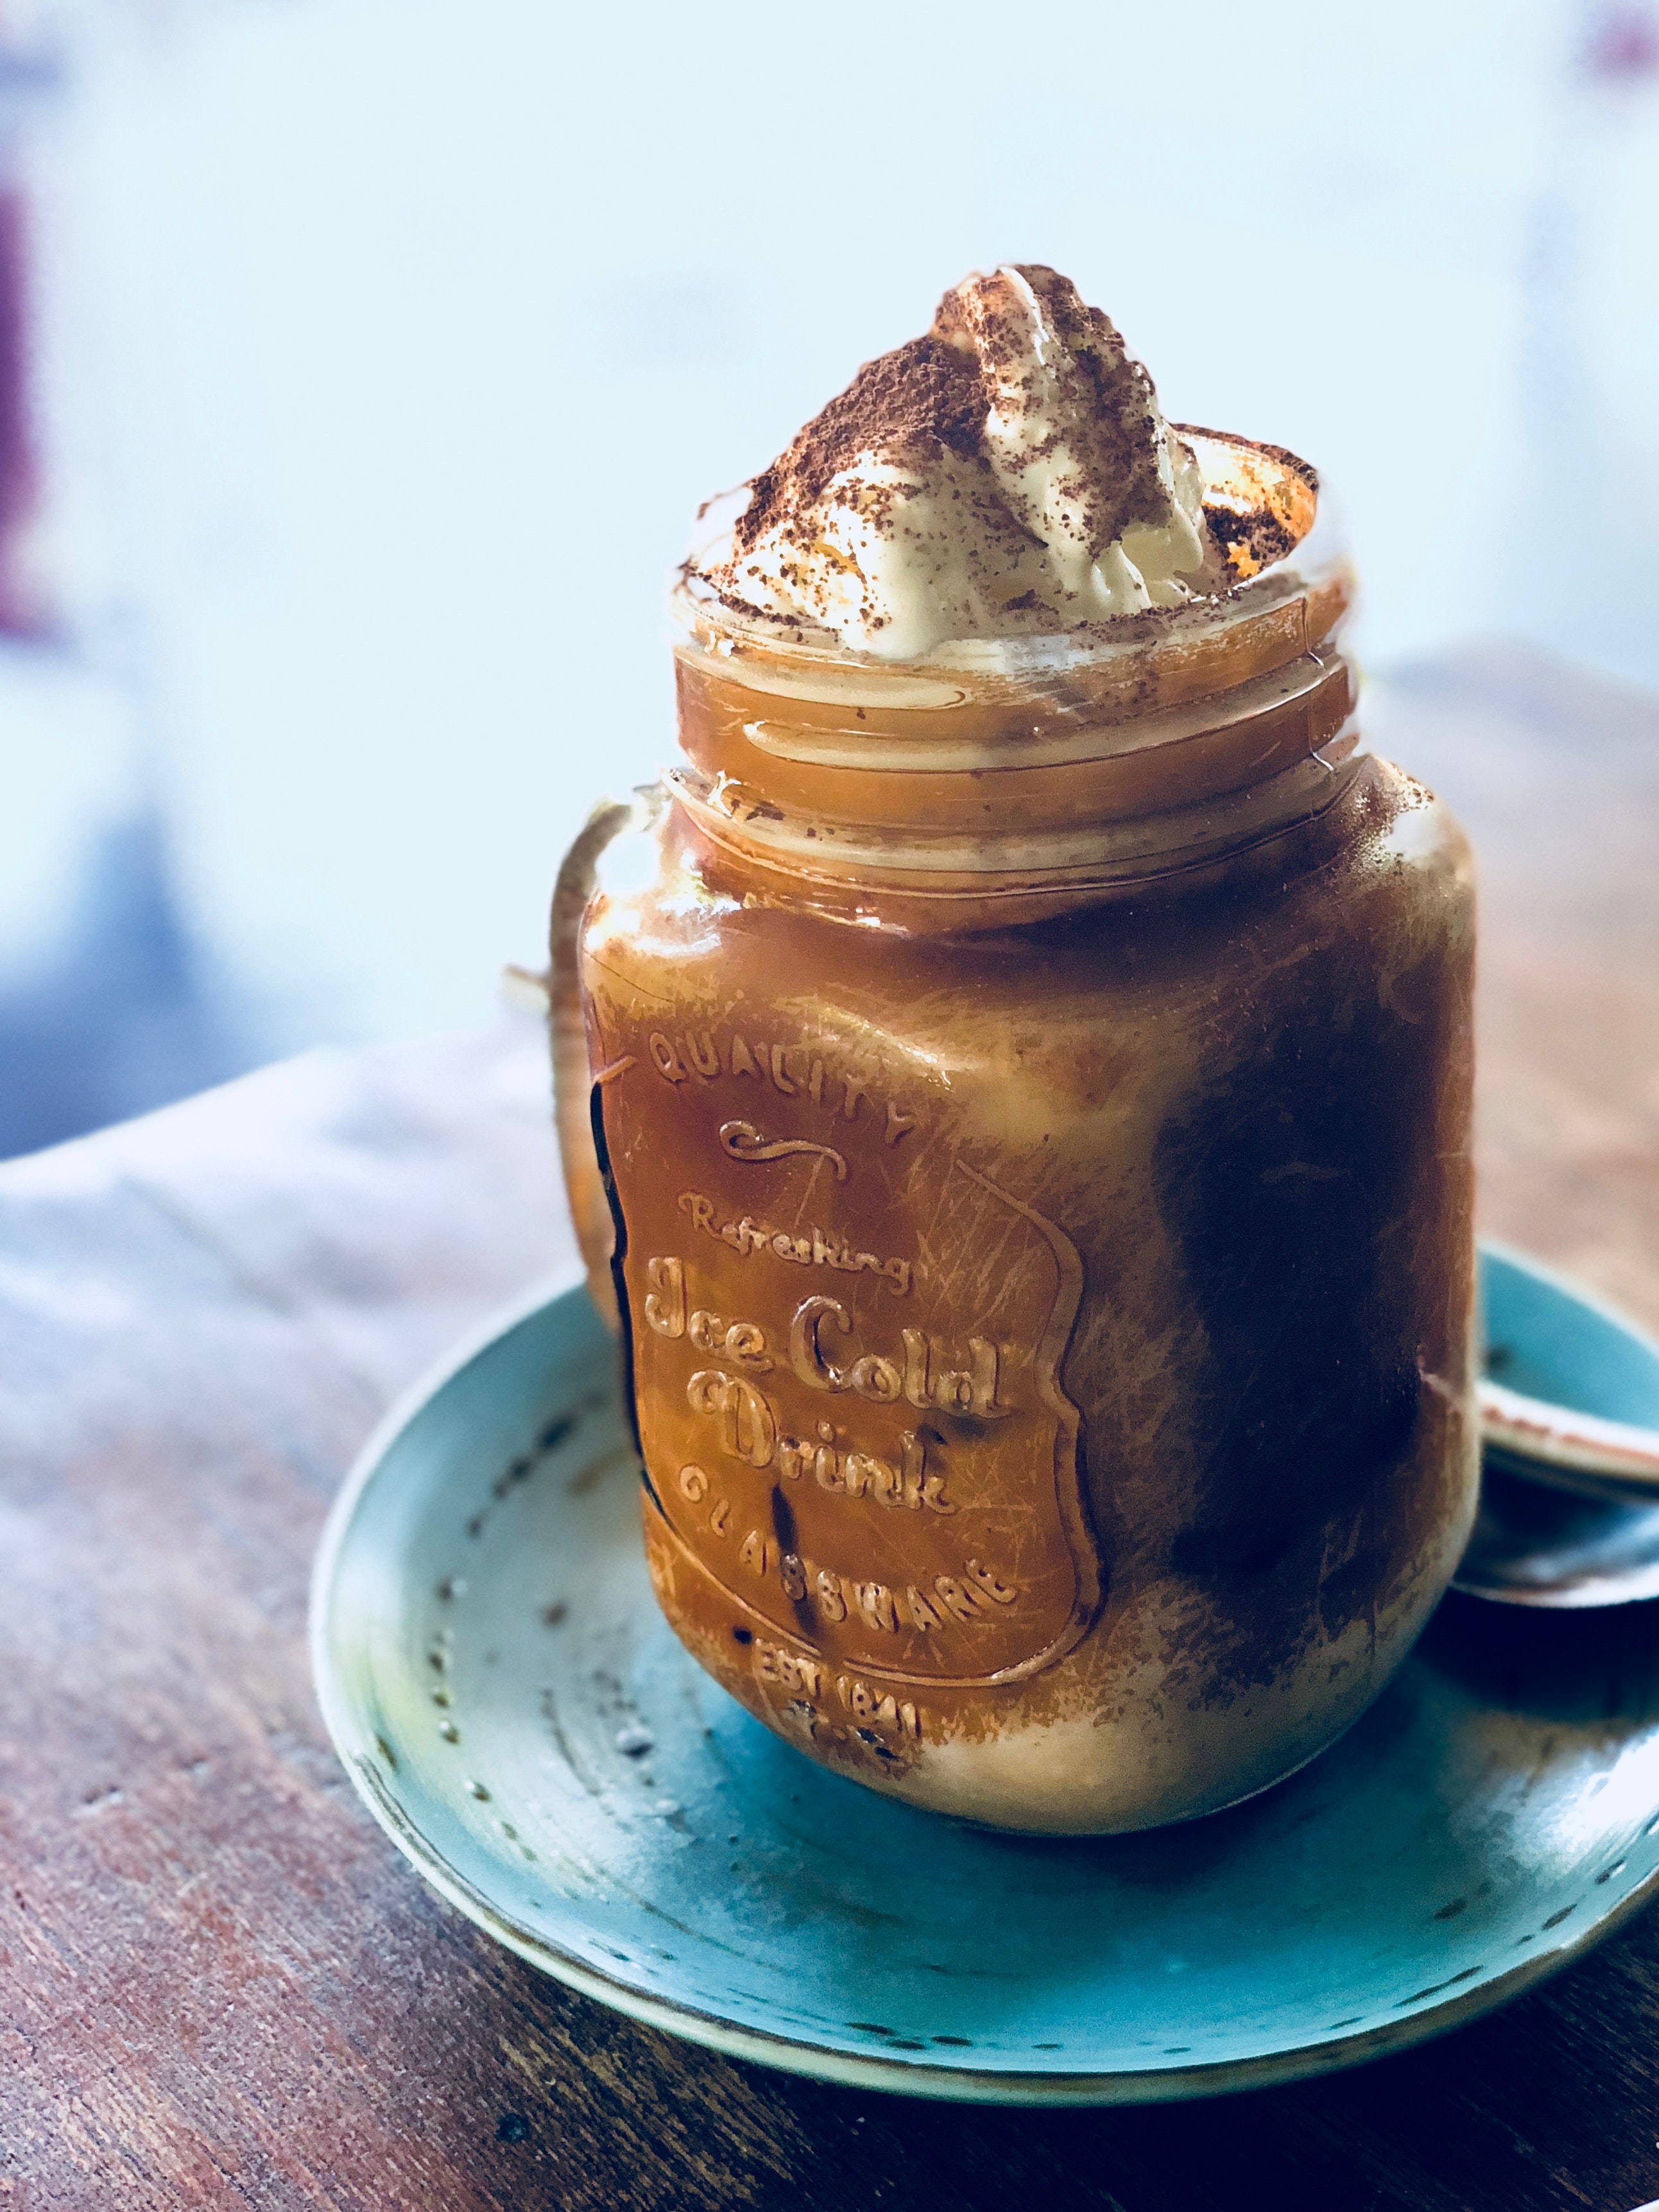
food, peanut butter, mason jar, Nut butter, ingredient, dish, iced coffee, cuisine, drink, paste, dulce de leche, dessert